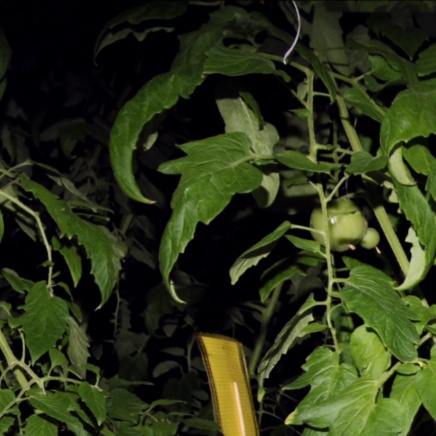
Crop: tomato